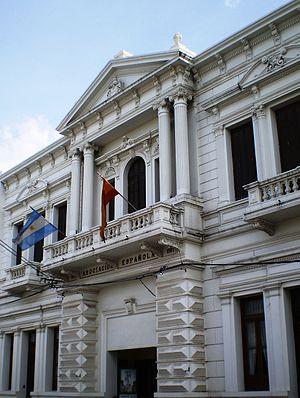
La province de Buenos Aires est la province la plus grande, la plus riche et la plus peuplée d'Argentine, bien que la municipalité de la ville de Buenos Aires, capitale de la République argentine n'en fasse pas partie. La province avait 15 625 084 habitants en 2010. L'agglomération du grand La Plata, sa capitale, en avait 799 523 la même année.
Coronel Pringles est une ville de la province de Buenos Aires, en Argentine. Elle fait partie du partido de Coronel Pringles. Créée en 1882 par la loi provinciale, sa population s'élevait à 23 794 habitants en 2001.